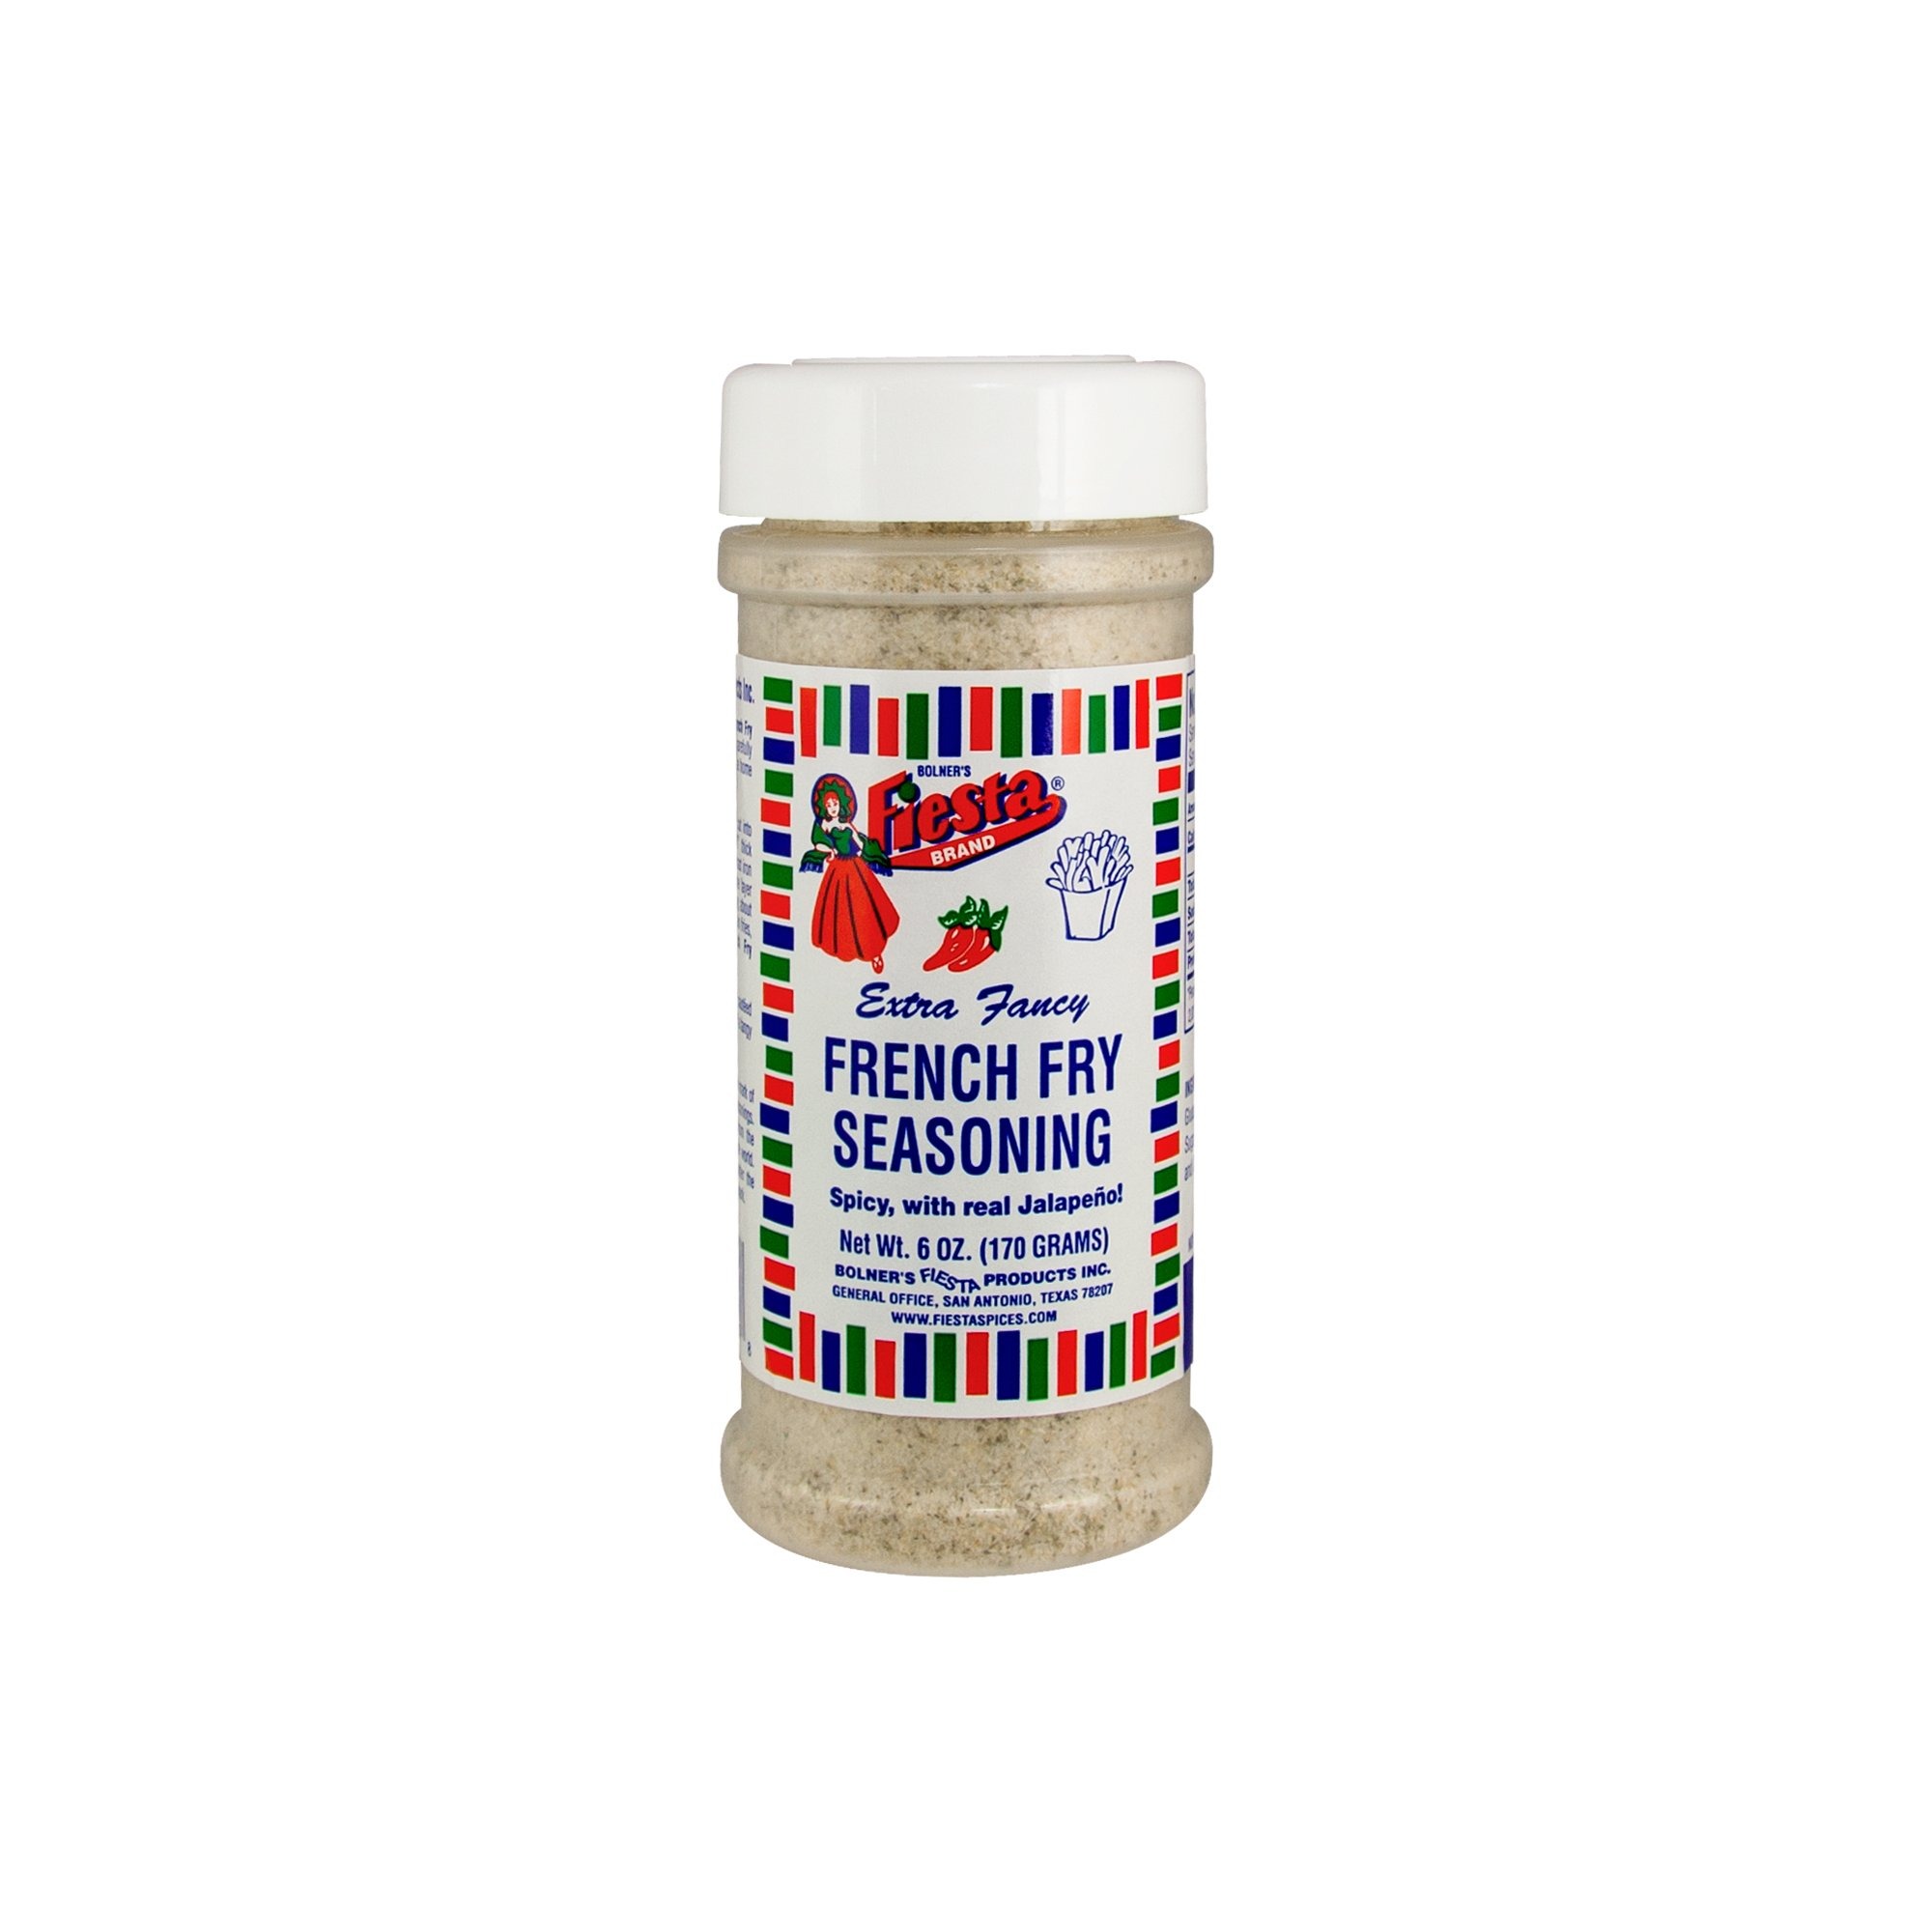
Item Name: Bolner's Fiesta Extra Fancy French Fry Seasoning 6oz
Bullet Point 1: Spicy with real Jalapeno! Bolner’s Fiesta Brand French Fry Seasoning is a blend of carefully selected spices to make those homemade French fries extra tasty!
Bullet Point 2: Gluten-Free
Product Description: Spicy with real Jalapeno! Bolner’s Fiesta Brand French Fry Seasoning is a blend of carefully selected spices to make those homemade French fries extra tasty! Direction: Using your favorite potato, cut into ¼” square strips or 1/8” thick rounds. Heat 1” of oil in a cast iron skillet to 350 F and fry one layer worth of potatoes until crispy; about 5 minutes. Remove and drain fries and sprinkle with French Fry Seasoning for a tasty treat! Also use on BBQ vegetables, sautéed fish, chicken, or salads to add a tangy flavor!
Value: 6.0
Unit: Ounce

Price: 13.97